Matutinal

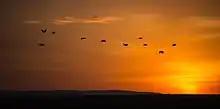
Birds flying before dawn over the Maasai Mara

Matutinal, matinal (in entomological writings), and matutine are terms used in the life sciences to indicate something of, relating to, or occurring in the early morning. The term may describe the morning activities of crepuscular animals that are significantly active during the predawn or early hours and which may or may not then be active again at dusk, in which case the animal is also said to be vespertinal/vespertine. During the morning twilight period and shortly thereafter, these animals partake in important tasks, such as scanning for mates, mating, and foraging.